2022 Danmark Rundt

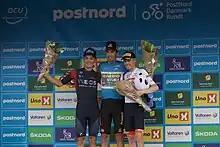
Final podium

The 2022 Danmark Rundt (officially PostNord Danmark Rundt 2022 for sponsorship reasons) was a men's road bicycle race which was held from 16 to 20 August 2022. It was the 31st edition of Danmark Rundt, which was rated as a 2.Pro event on the 2022 UCI Europe Tour and the 2022 UCI ProSeries calendars.